1935 Auckland Rugby League season

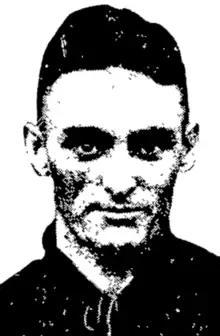
Ted Mincham (Richmond)

W. Payne (Ponsonby), and Ernest McNeil (Richmond) were sent off in their match and suspended for one week. Harold Tetley the Richmond lock had to go into the backs to cover for the loss of McNeil. Tetley debuted for New Zealand later in the year and went on to coach the national side on their 1955-56 tour. Ted Mincham was said to have been poor at centre and so Alf Mitchell and Tetley and previously Clarry McNeil struggled to get any ball on the wings. For Ponsonby their right winger Roy Bright scored all of their points through a try which he converted and three penalties. Norm Campbell returned to the Marist side after several weeks absence and kicked four goals in their 20-7 win.